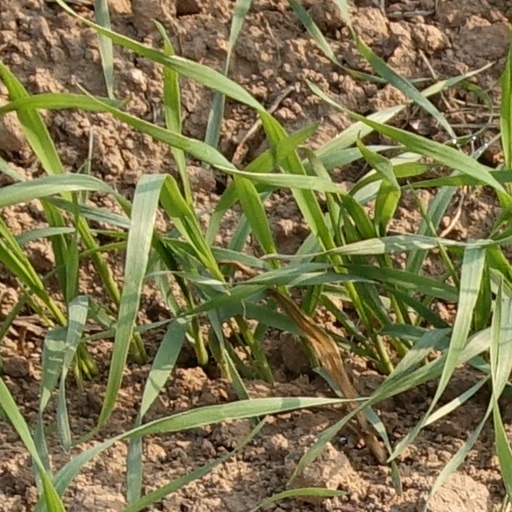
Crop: wheat